History of IBM

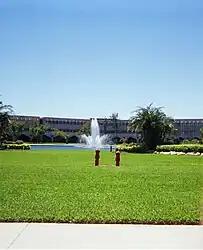

IBM's dominance of the mainframe market in Europe and the US encouraged existing customers to buy the PC, and vice versa; as sales of what had been an experiment in a new market became a substantial part of IBM's financials, the company found that customers also bought larger IBM computers. Unlike the BUNCH and other rivals IBM quickly adjusted to the retail market, with its own sales force competing with outside retailers for the first time. By 1985 IBM was the world's most profitable industrial company, and its sales of personal computers were larger than that of minicomputers despite having been in the latter market since the early 1970s.